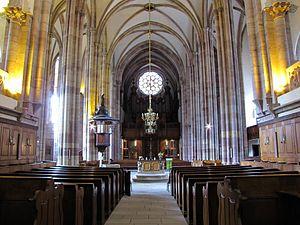
Alsace, Bas-Rhin, Église protestante Saint-Thomas de Strasbourg, 4 rue Martin-Luther (PA00085032). Vue intérieure de la nef vers l'orgue de tribune